Pothohar Plateau

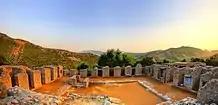

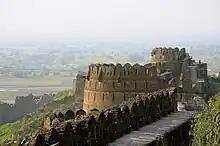
Rohtas Fort was built upon a hill overlooking the Pothohar Plateau.

Taxila's archaeological sites lie near modern Taxila about northwest of the city of Rawalpindi. The sites were first excavated by John Marshall, who worked at Taxila over a period of twenty years from 1913.